Ciolanu Monastery

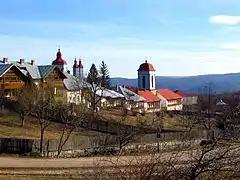
Ciolanu Monastery

Ciolanu Monastery is a monastery of Eastern Orthodox monks, located in Tisău commune, Buzău County, Romania. It was erected around 1570 by Dumitru Ciolanu, a boyar from Buzău, whose name it bears, together with the Sorescu boyar family from the nearby Vernești commune.